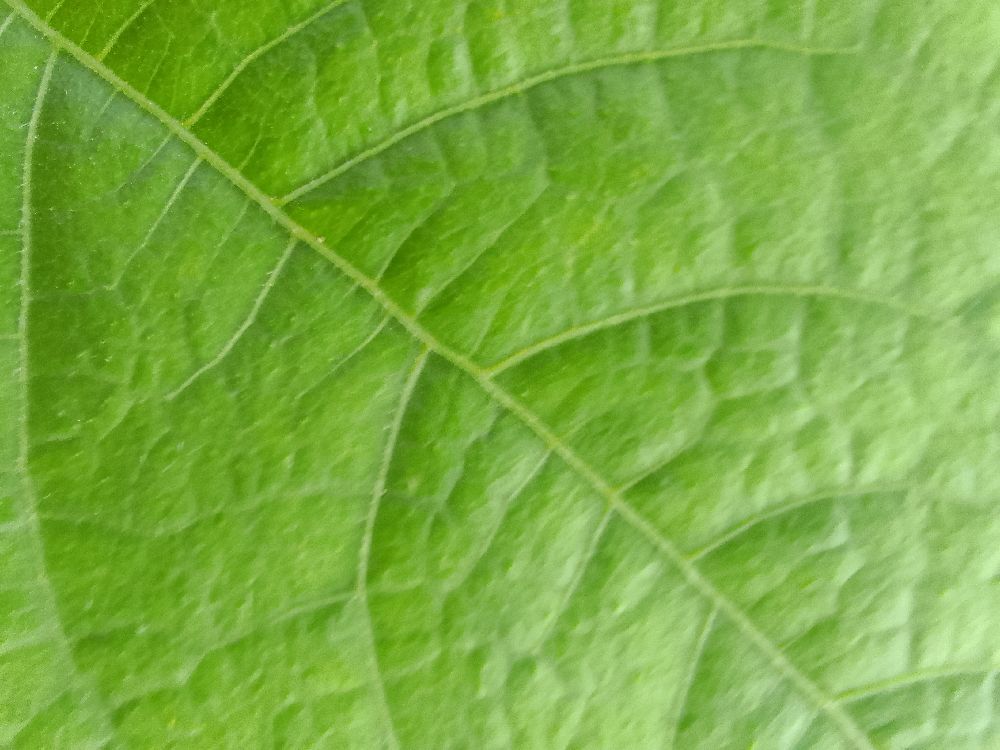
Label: healthy